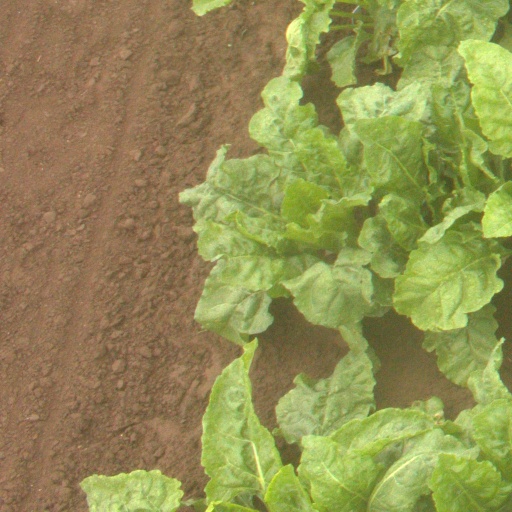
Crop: sugar beet